DeWitt S. Williams

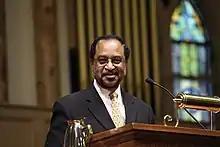
DeWitt Williams in 2011

DeWitt S. Williams is a temperance lobbyist, author, and Seventh-day Adventist administrator.